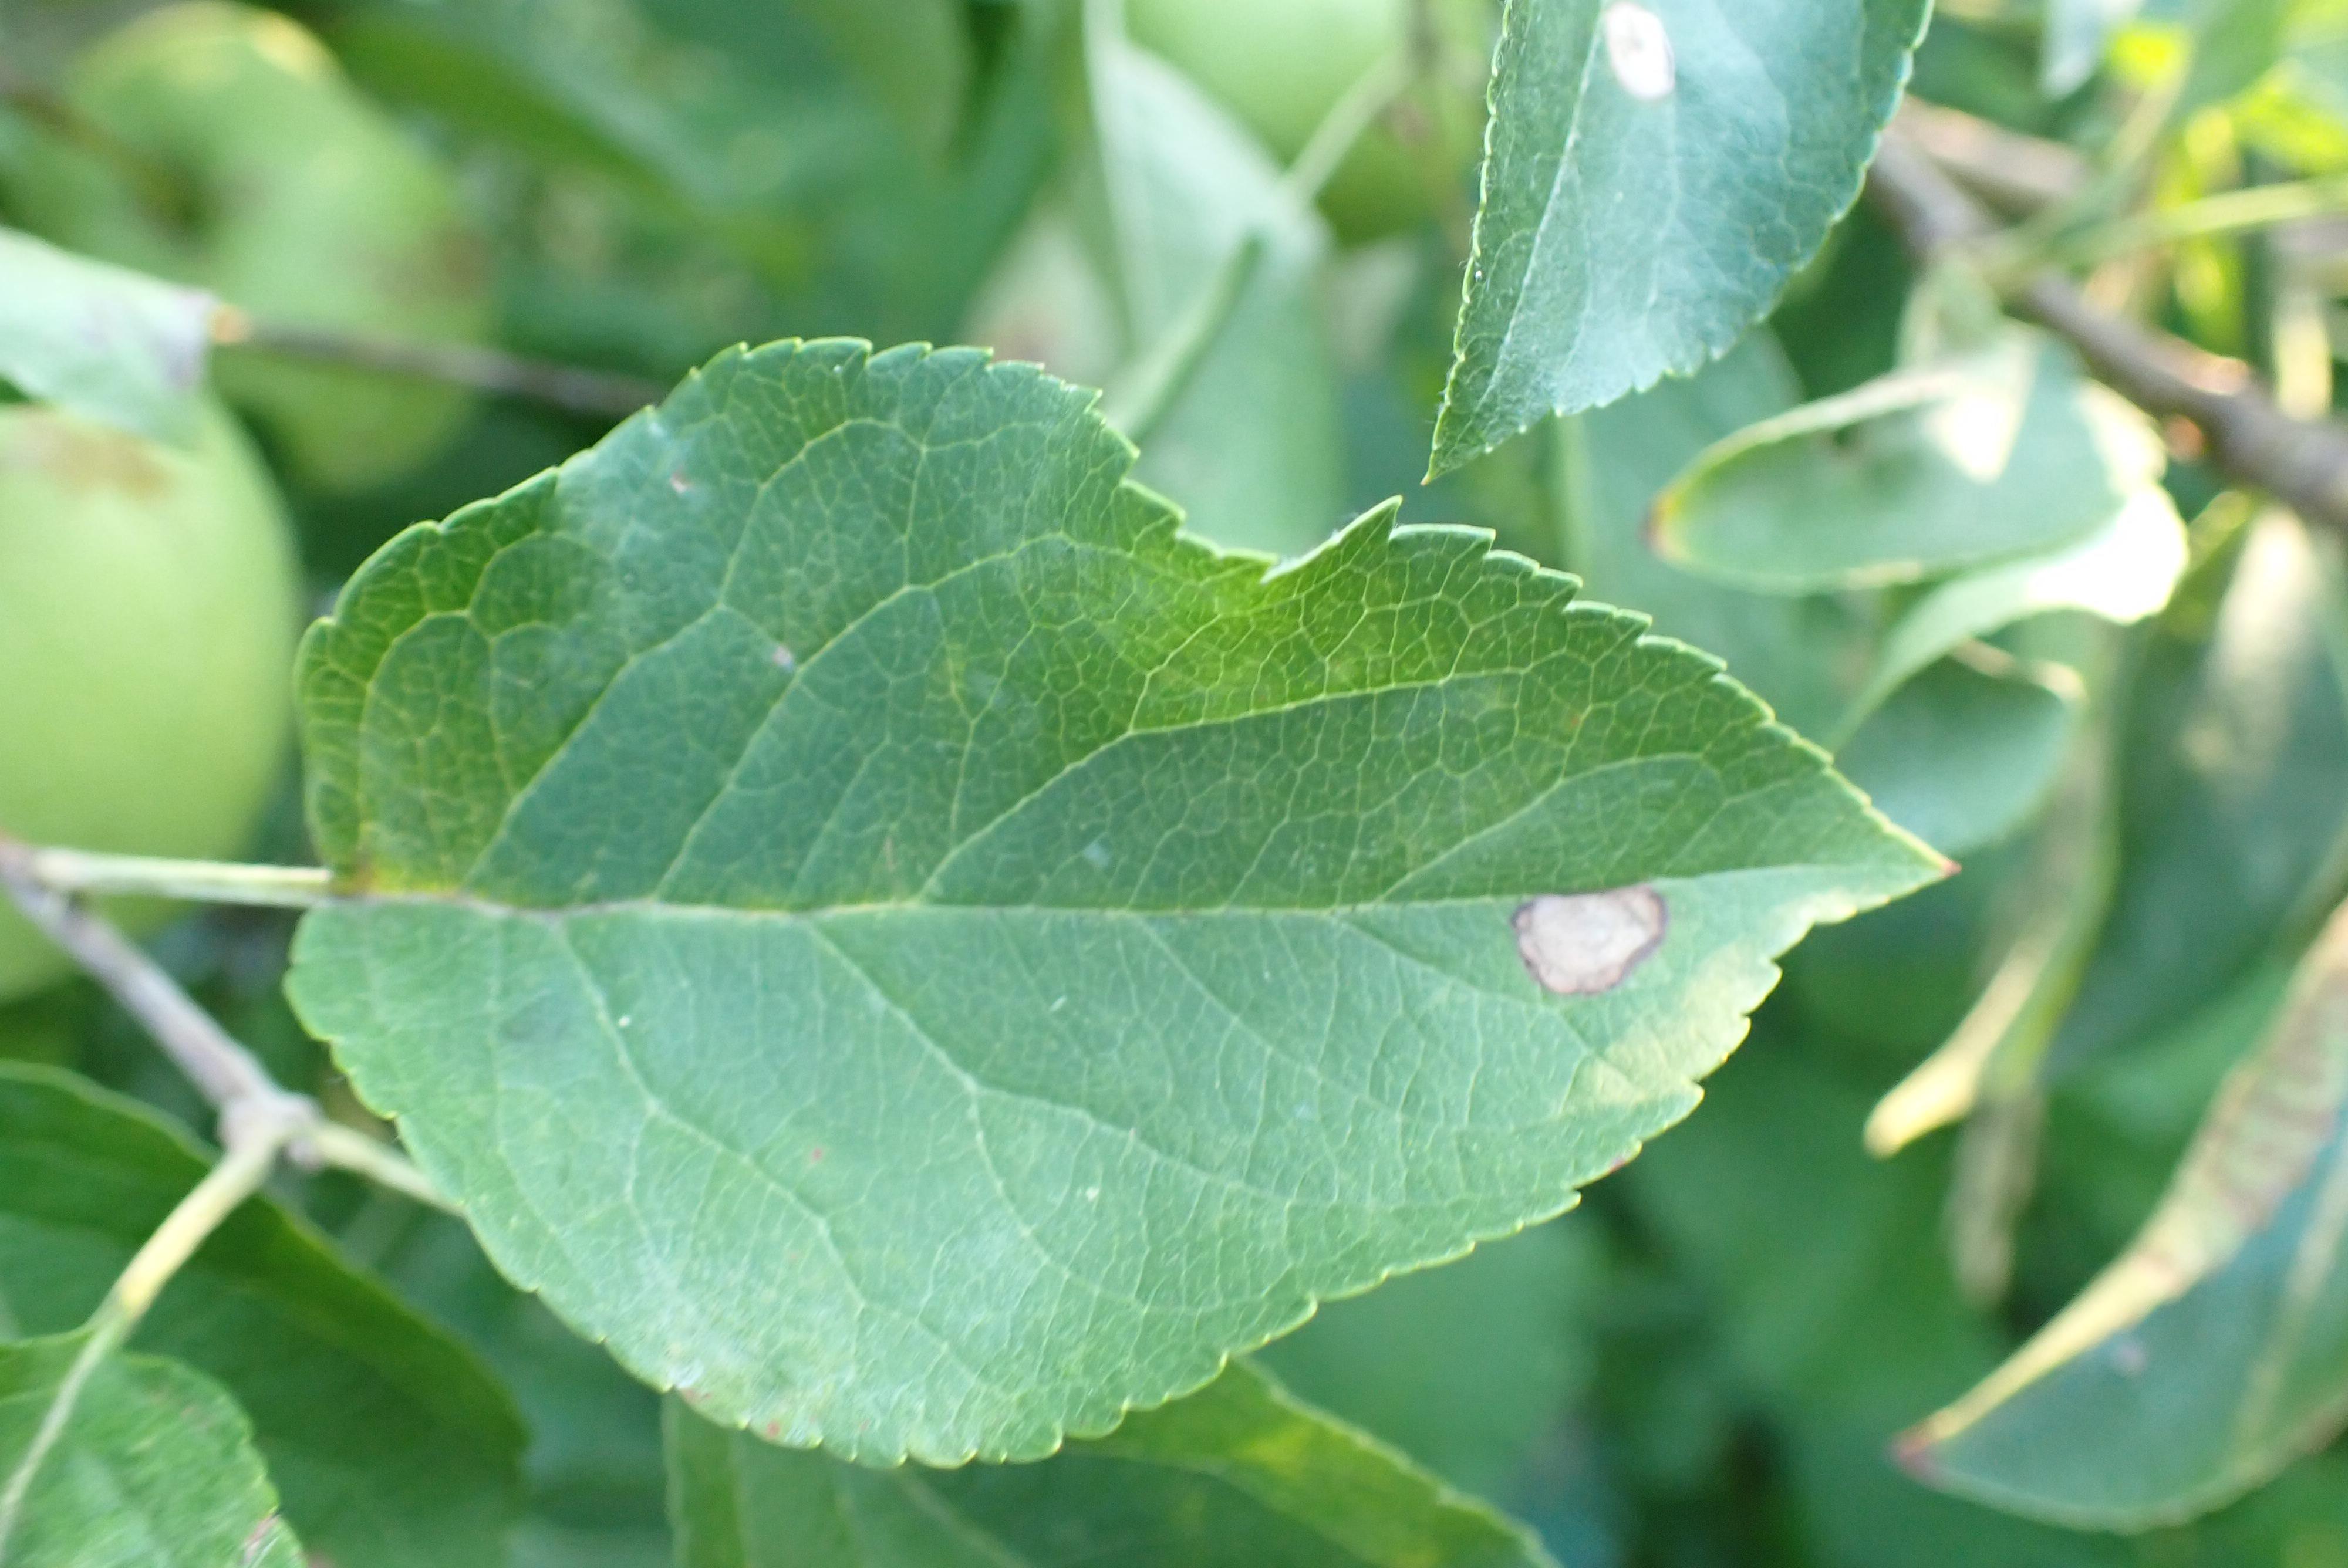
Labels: frog_eye_leaf_spot